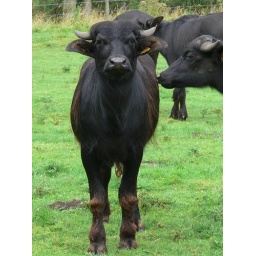
One of the young water buffalo in a field just north of Ashford in the Water.